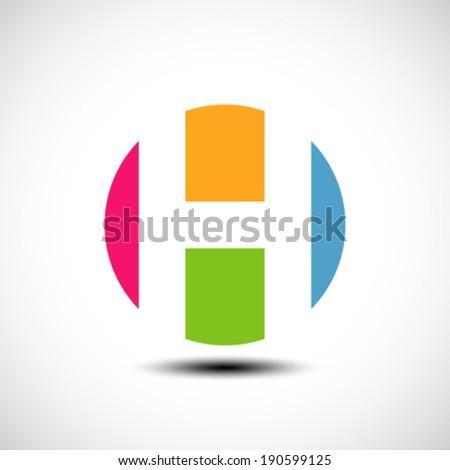
vector illustration of abstract icons based